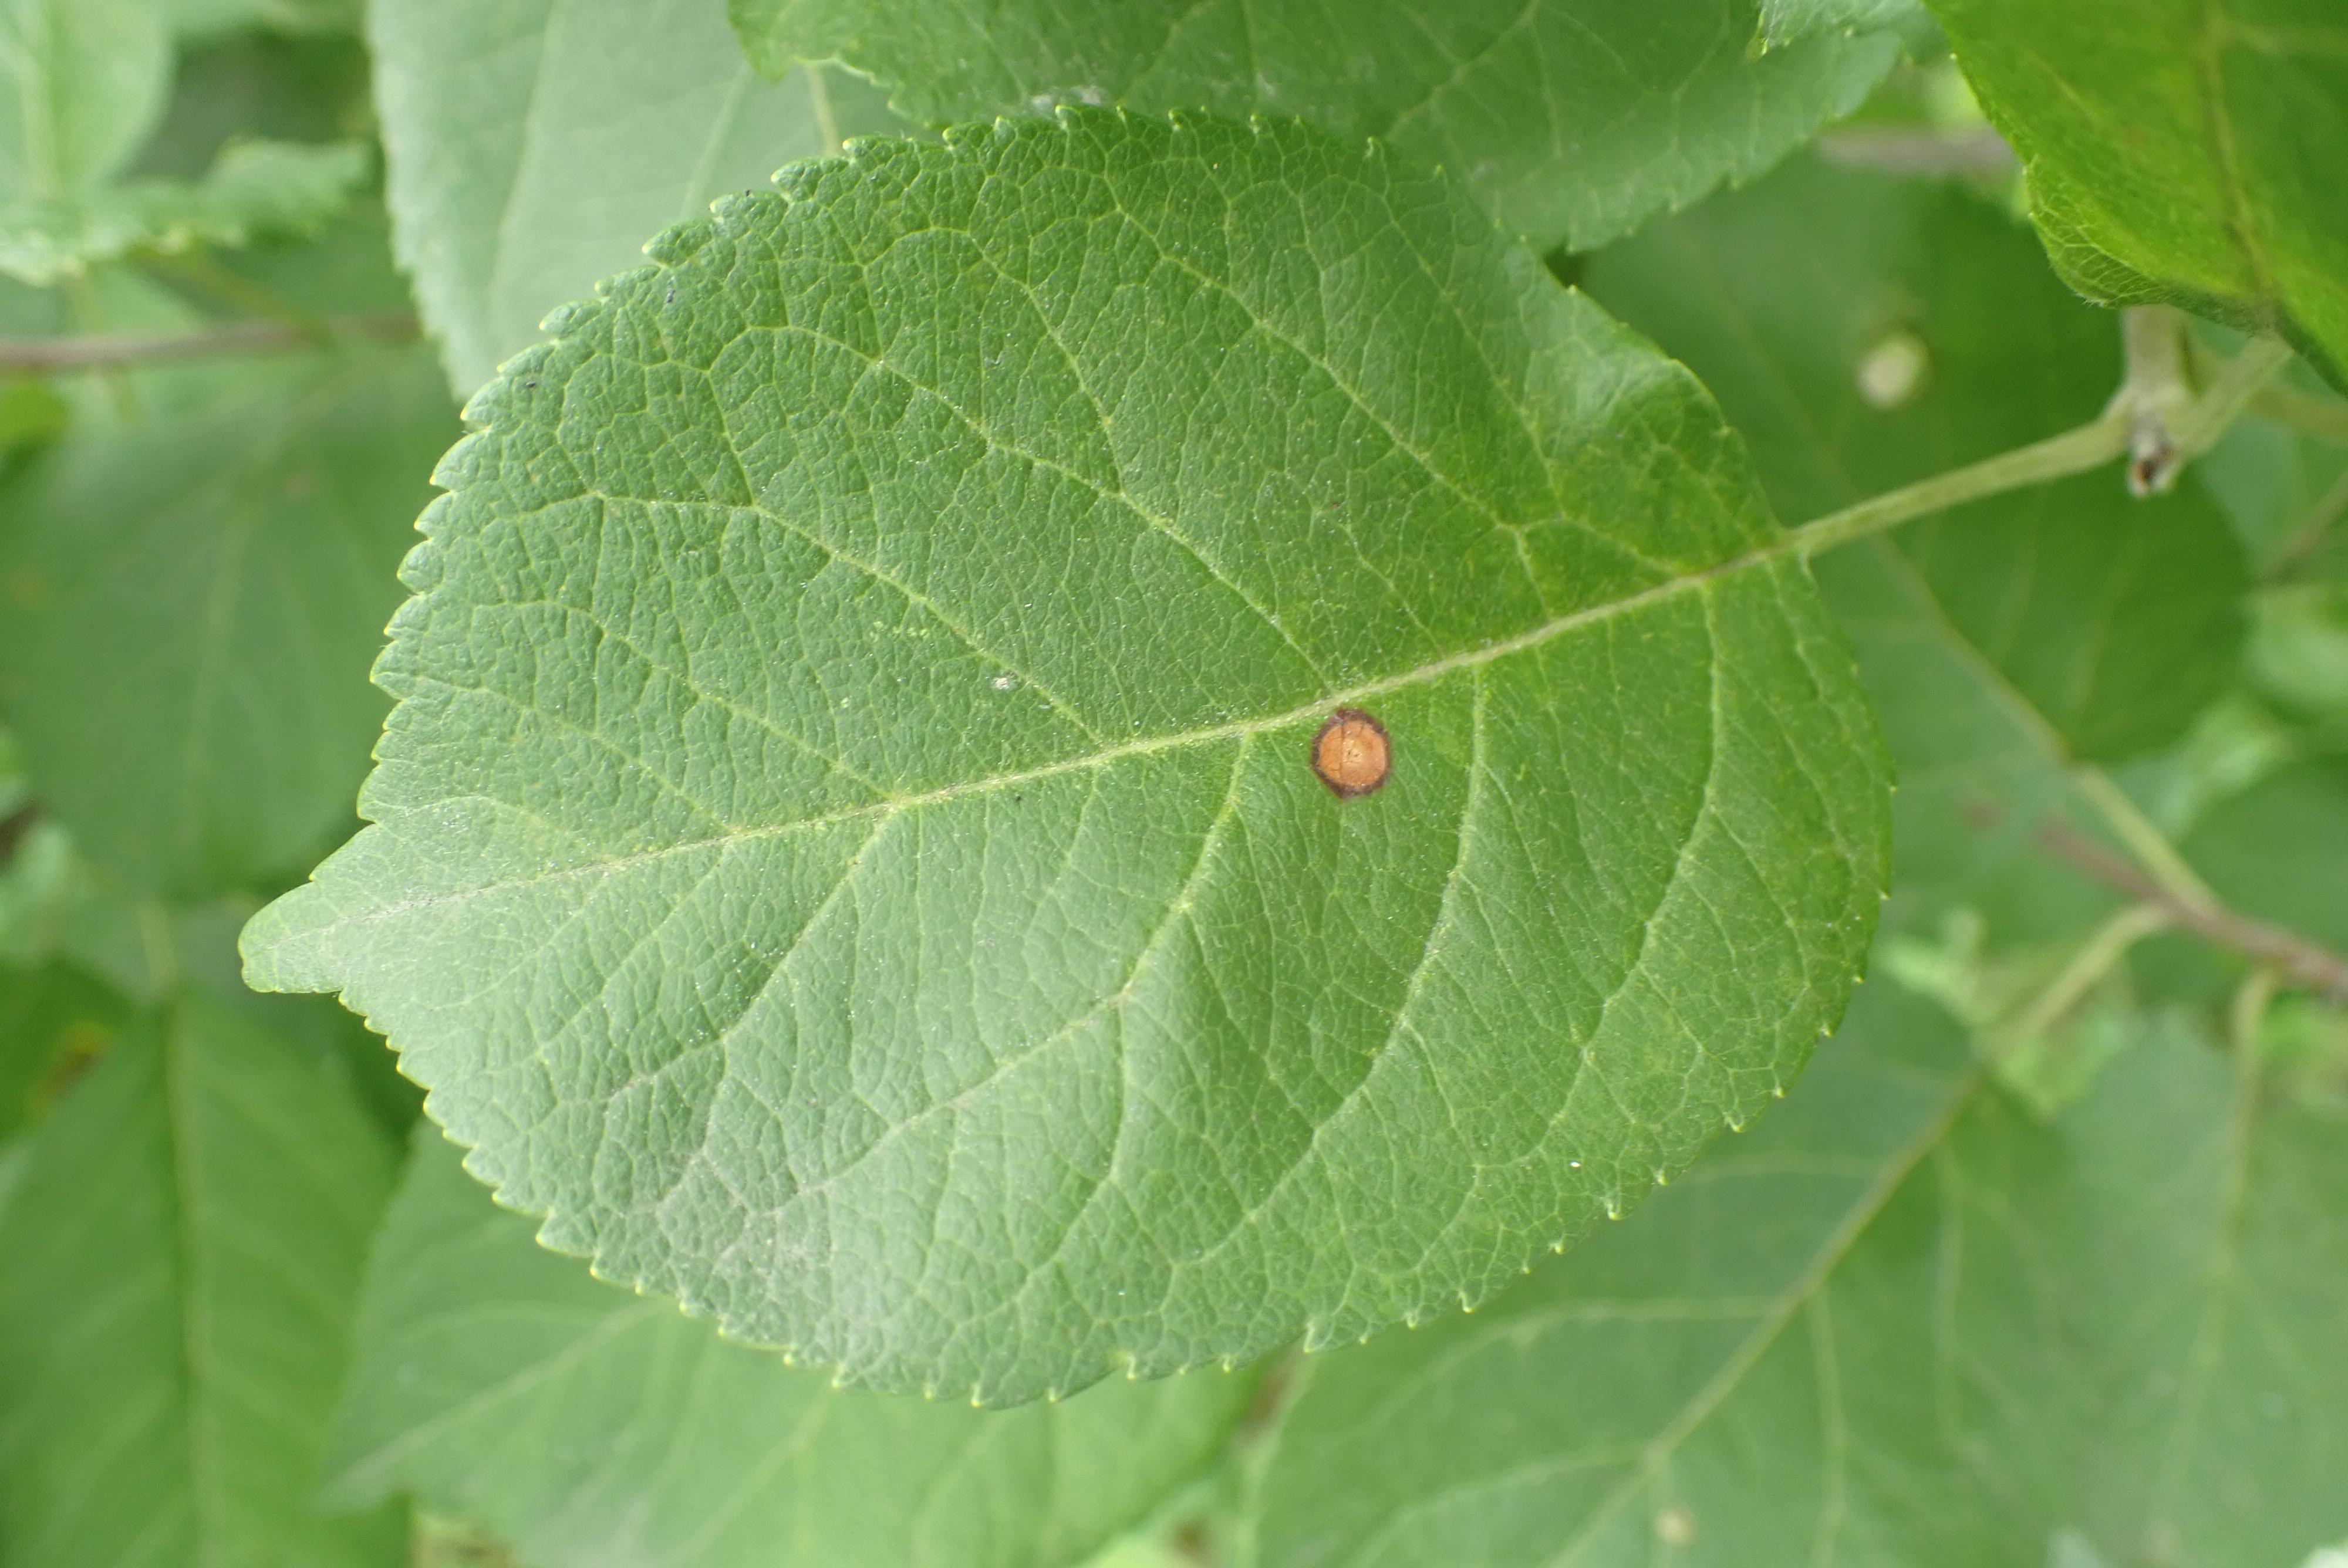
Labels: frog_eye_leaf_spot